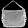
Label: Bag